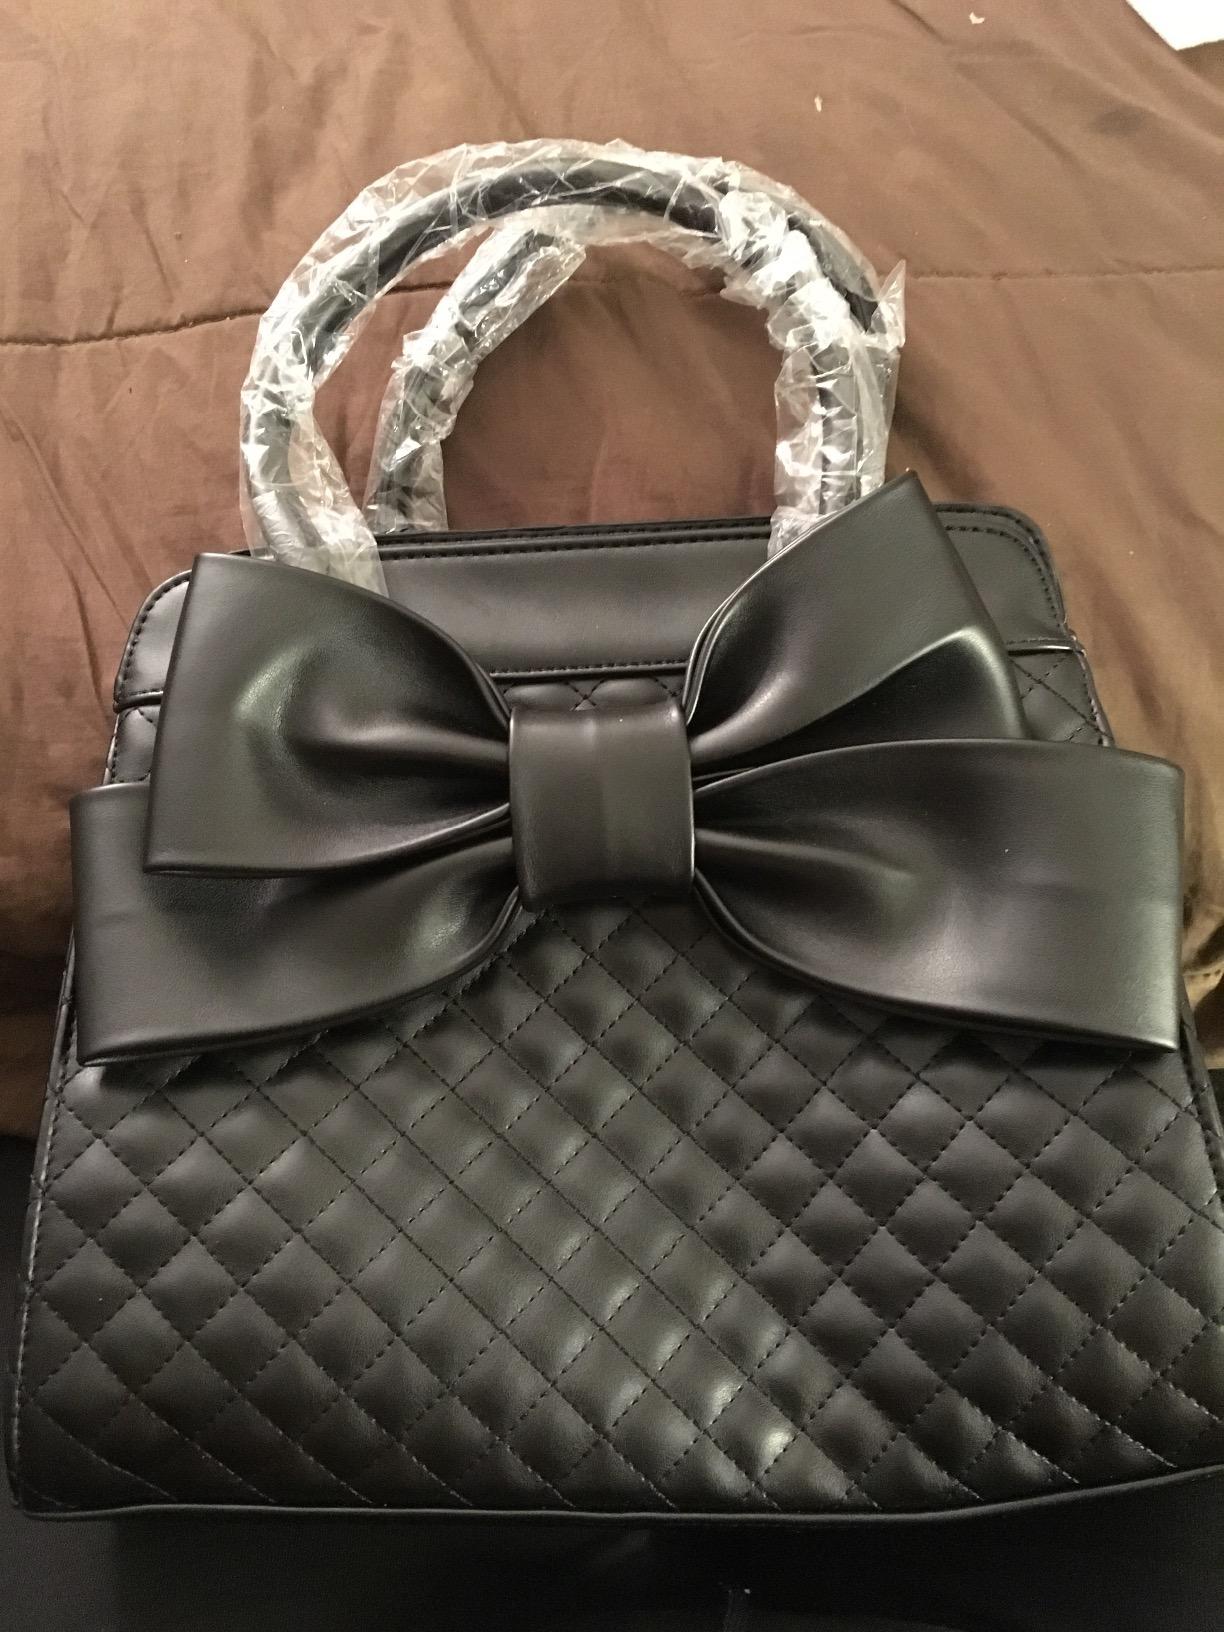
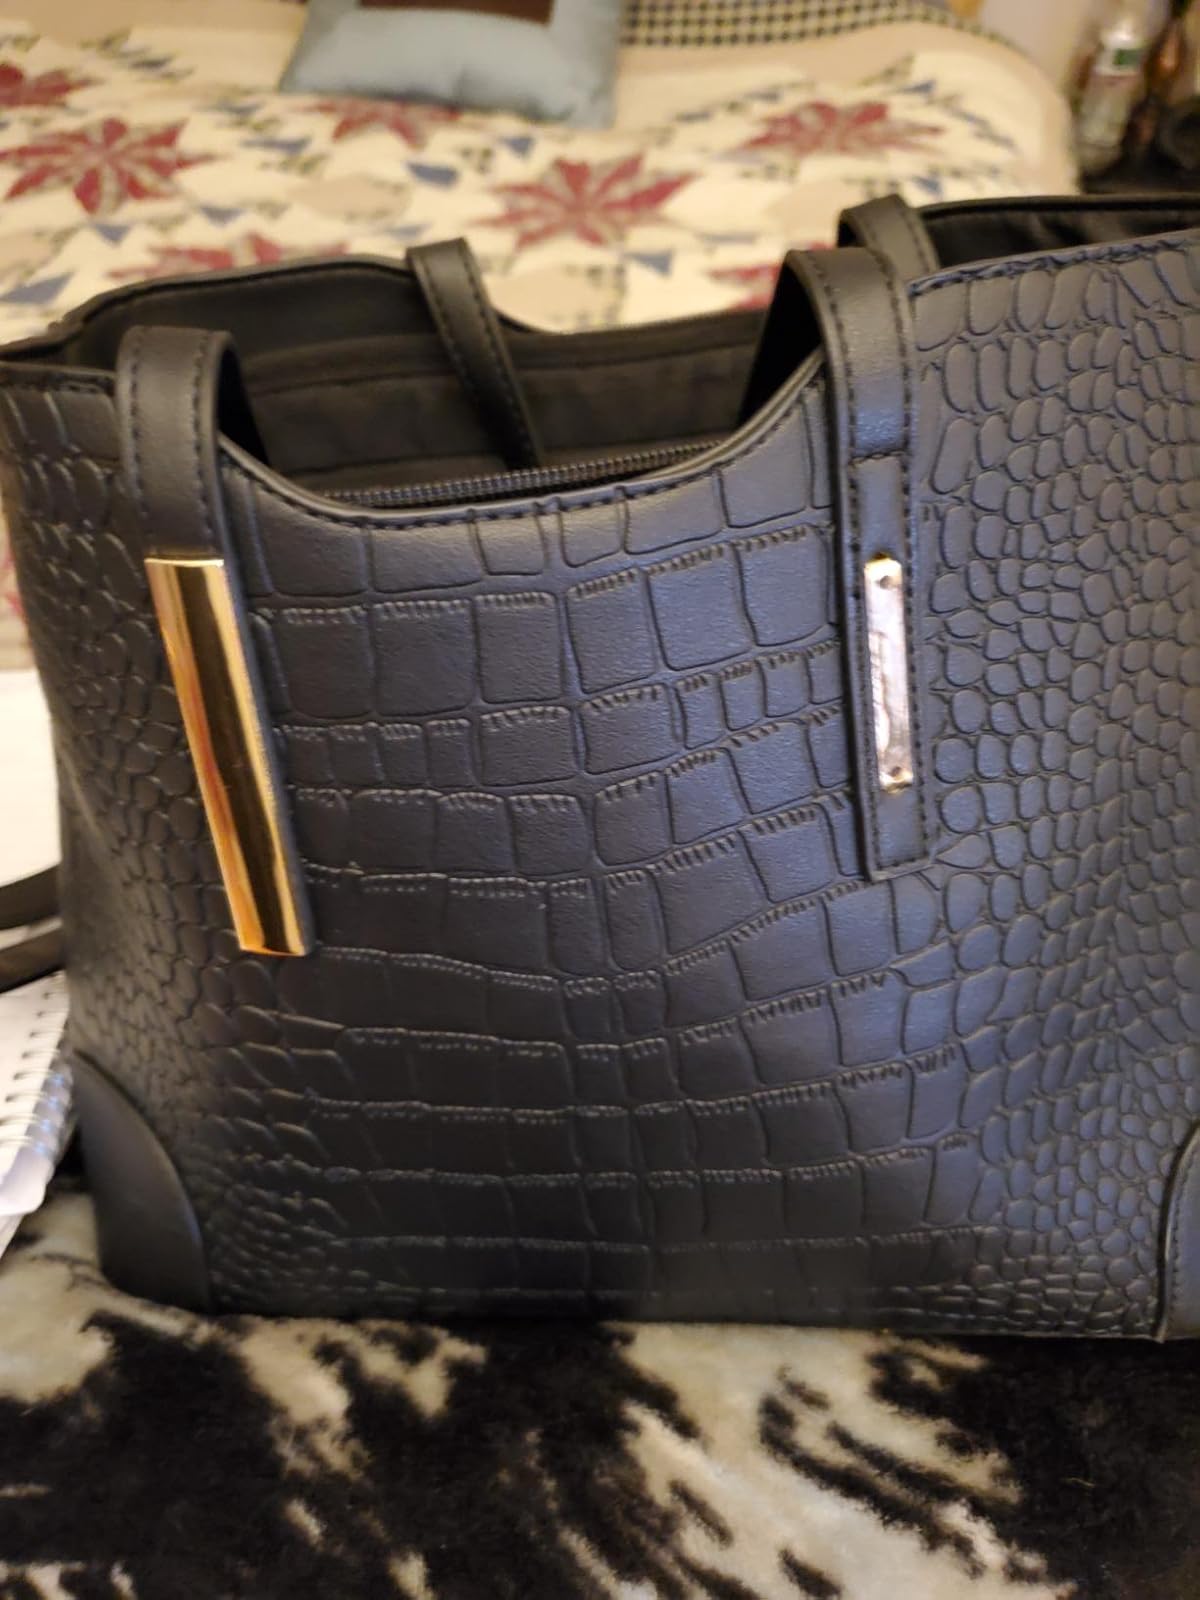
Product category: accessories_handbag
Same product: no